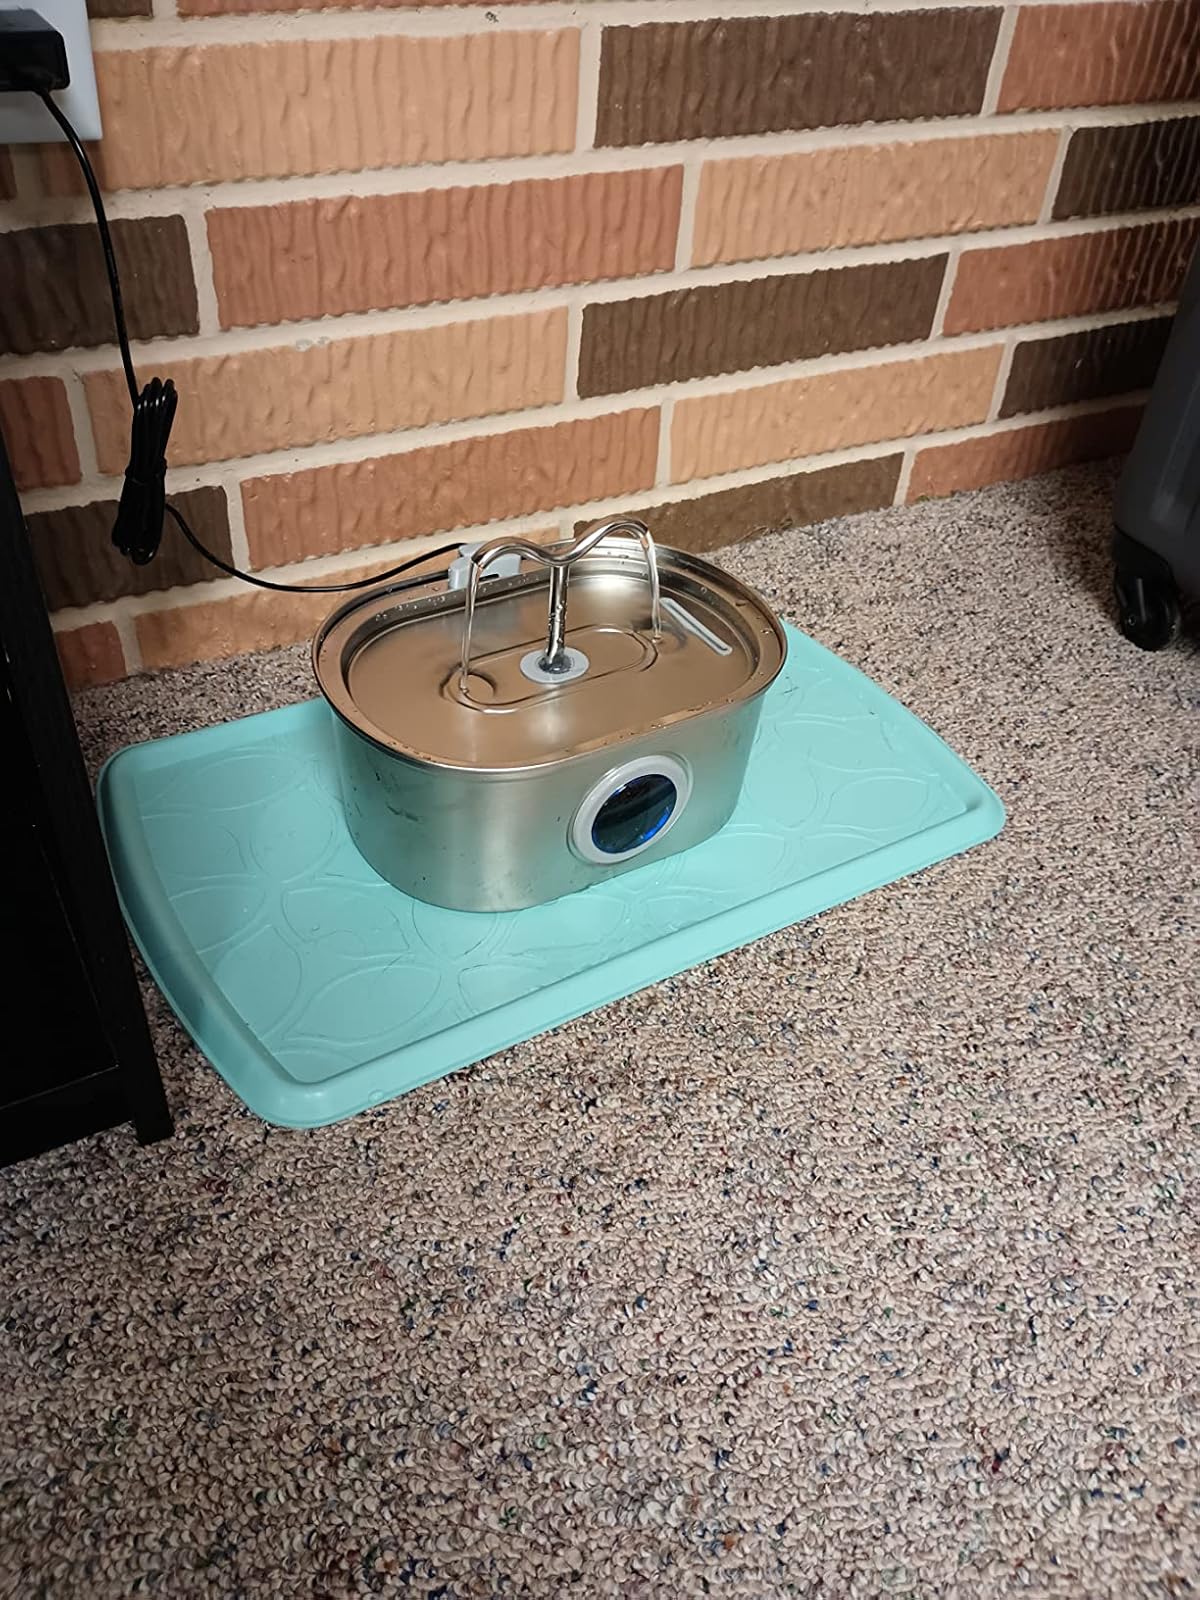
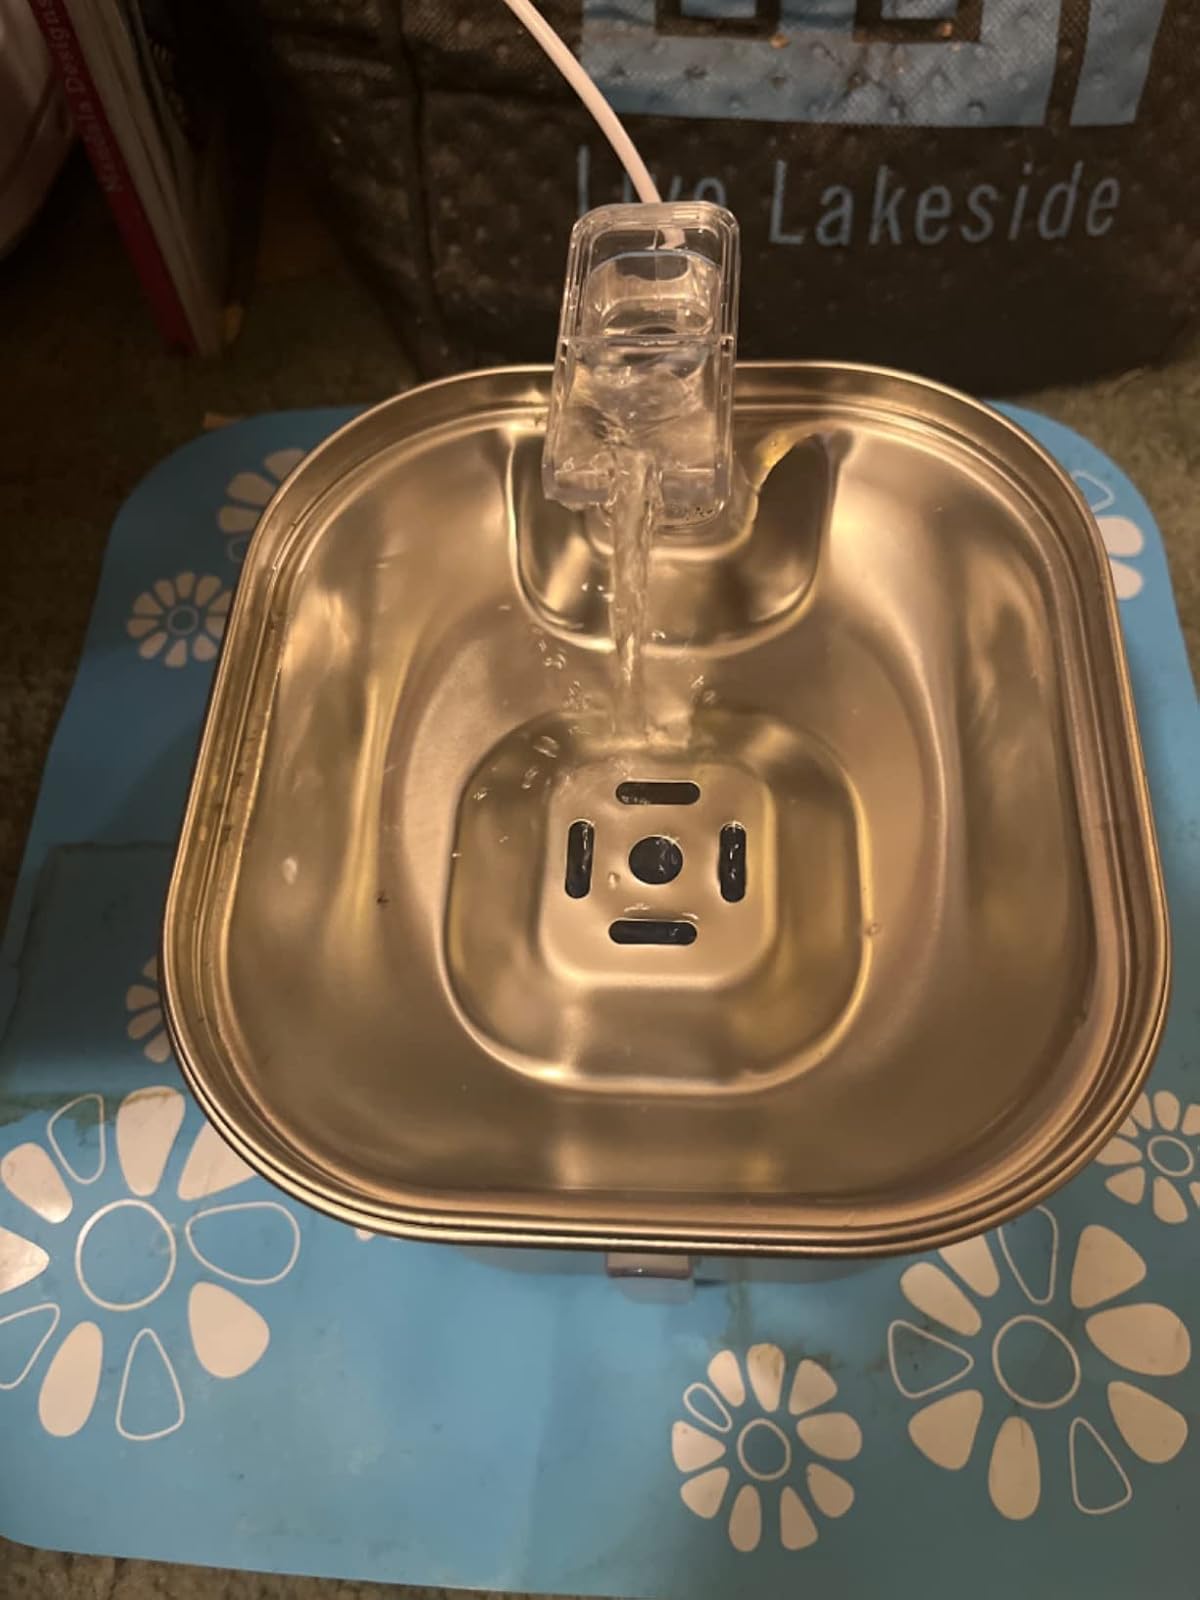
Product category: items_bowl
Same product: no